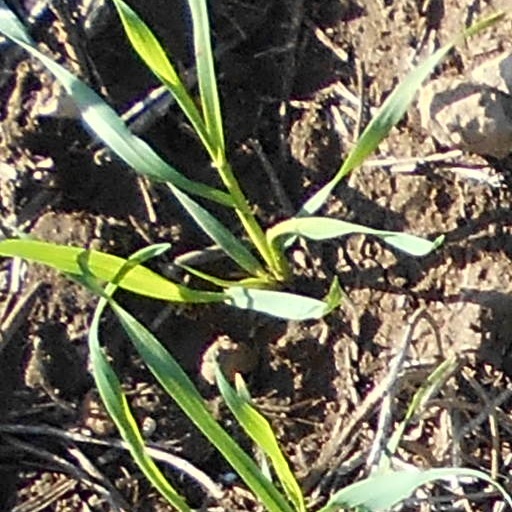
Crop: wheat